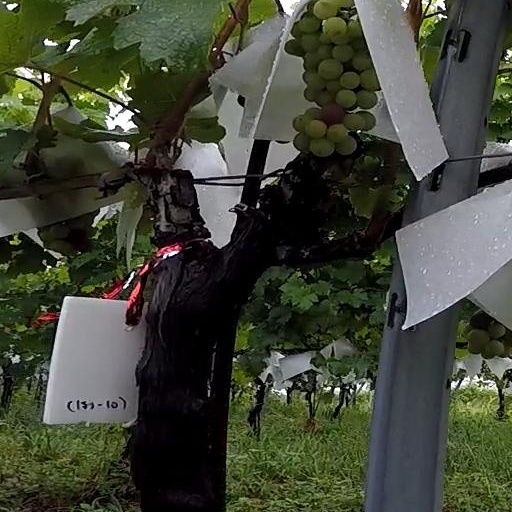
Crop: grape